Mike Robinson (designer)

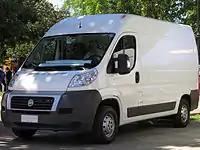
Fiat Ducato III

The Lancia Dialogos concept car was transformed into the 2002 Lancia Thesis production sedan. He was then nominated the Design Director at Fiat in 2001, where he designed Europe's best selling delivery van, the Fiat Ducato/Peugeot Boxer/Citroen Jumper.